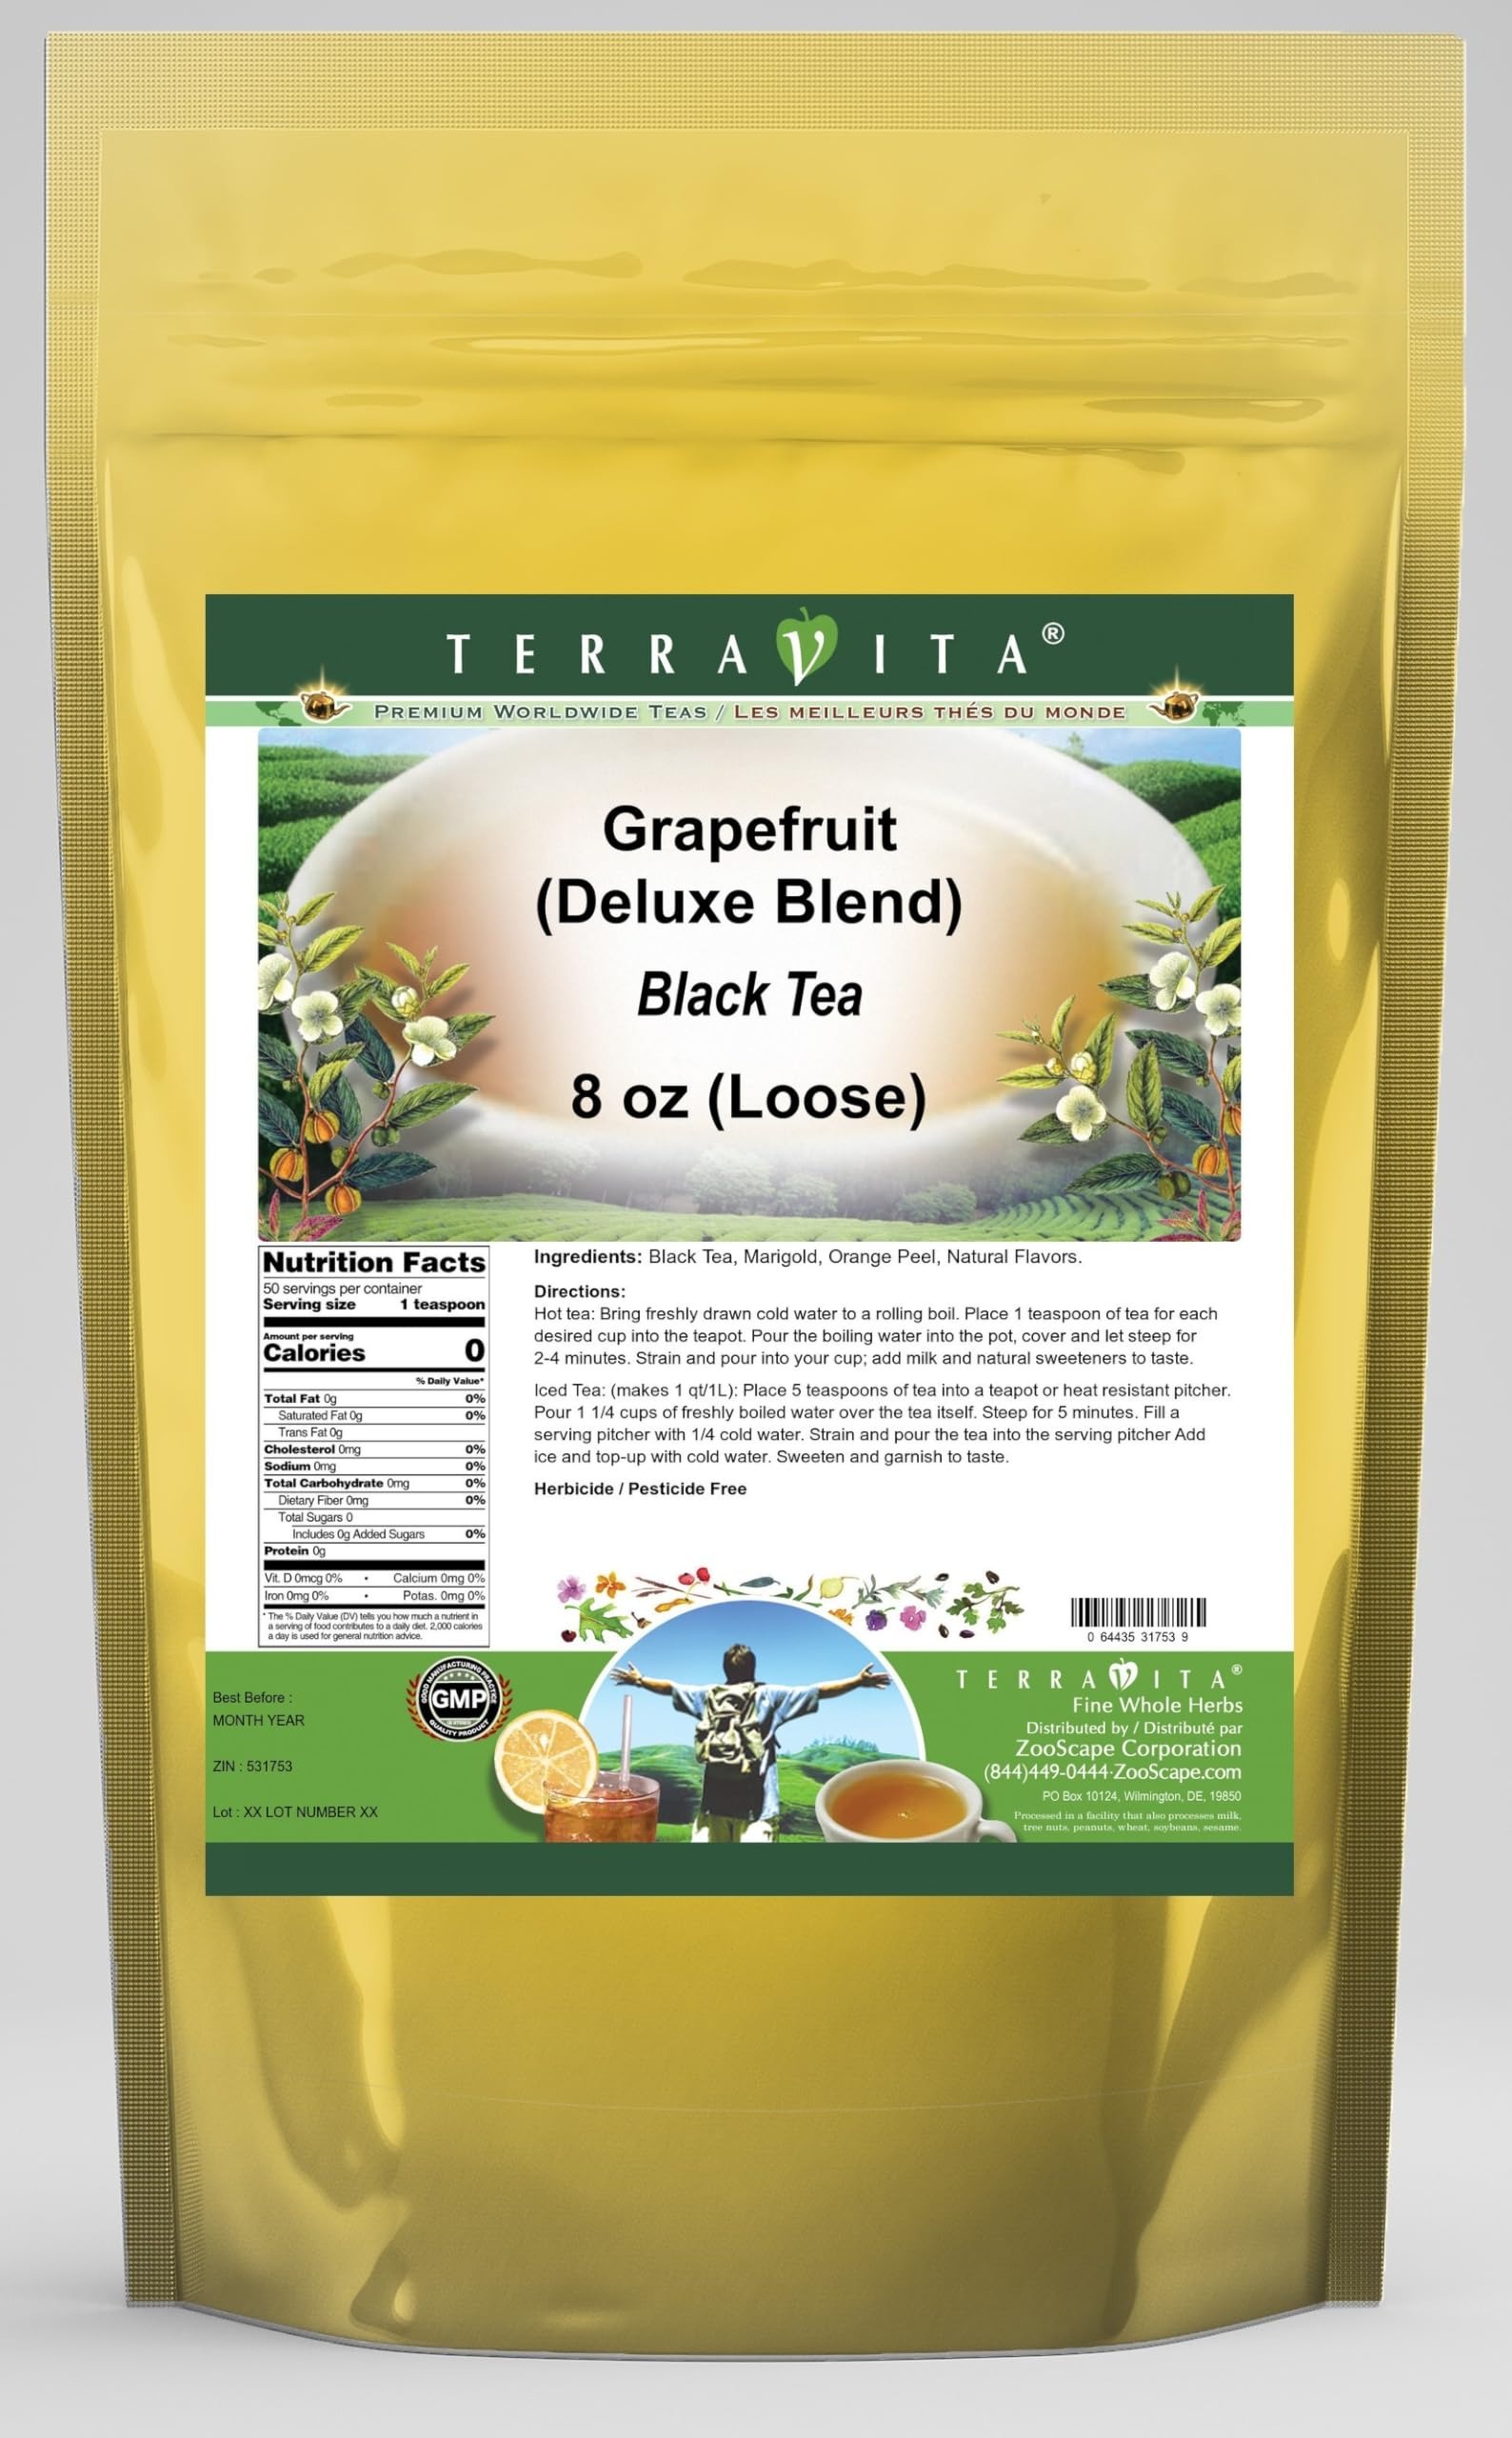
Item Name: Grapefruit Black Tea (Loose) (Deluxe Blend) (8 oz, ZIN: 531753) - 2 Pack
Bullet Point 1: Our Grapefruit Black Tea is a tasty flavored Black tea with Marigold and Orange Peel that has a refreshing taste that will impress you! The unique Grapefruit taste is delicious! - Ingredients: Black tea, Marigold, Orange Peel and Natural Grapefruit Flavor.
Bullet Point 2: No fillers.
Bullet Point 3: Manufacturer: TerraVita
Bullet Point 4: Size: 8 oz
Bullet Point 5: Loose Leaf Black Tea - Packed in a convenient upright pouch!
Product Description: Our Grapefruit Black Tea is a tasty flavored Black tea with Marigold and Orange Peel that has a refreshing taste that will impress you! The unique Grapefruit taste is delicious! - Ingredients: Black tea, Marigold, Orange Peel and Natural Grapefruit Flavor. - Hot tea brewing method: Bring freshly drawn cold water to a rolling boil. Place 1 teaspoon of tea for each desired cup into the teapot. Pour the boiling water into the pot, cover and let steep for 2-4 minutes. Strain and pour into your cup; add milk and natural sweeteners to taste. - Iced tea brewing method: (to make 1 liter/quart): Place 5 teaspoons of tea into a teapot or heat resistant pitcher. Pour 1 1/4 cups of freshly boiled water over the tea itself. Steep for 5 minutes. Fill a serving pitcher with 1/4 cold water. Strain and pour the tea into the serving pitcher Add ice and top-up with cold water. Sweeten and garnish to taste. - TerraVita is an exclusive line of premium-quality, natural source products that use only the finest, purest and most potent ingredients found around the world. TerraVita is hallmarked by the highest possible standards of purity, potency, stability and freshness. All of our products are prepared with the highest elements of quality control, from raw materials through the entire manufacturing process, up to and including the moment that the bottles or bags are sealed for freshness and shipped out to you. Our highest possible standards are certified by independent laboratories and backed by our personal guarantee. - TerraVita exists to meet and ensure your family's health and wellness without the harmful effects of chemicals and health products. We strive to make all of our products affordable and reliable and are constantly searching the market to maintain our affordability and to look
Value: 16.0
Unit: Ounce

Price: 46.64